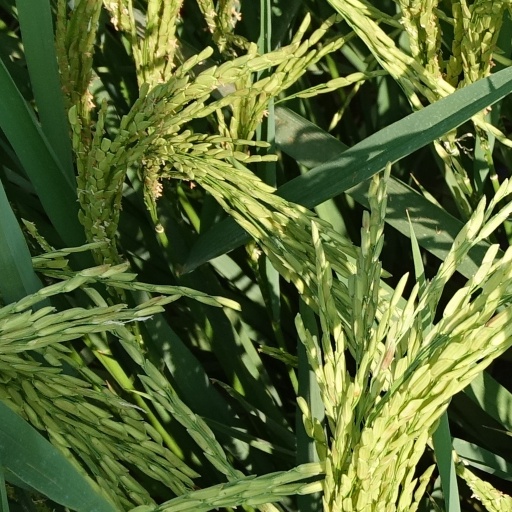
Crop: rice